Ver-sur-Mer

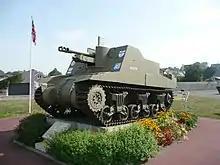
Sexton self-propelled 25-pounder gun on display at Ver-sur-Mer

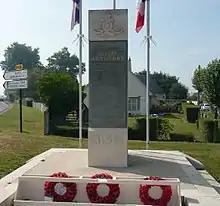
Royal Artillery Monument

On 6 June 1944, D-Day, the British 50th Infantry Division landed at Ver-sur-Mer as part of the Normandy Landings invasion, Operation Overlord. In 2021, the British Commonwealth of Nations soldiers who participated in the landing were commemorated with British Normandy Memorial near the village.